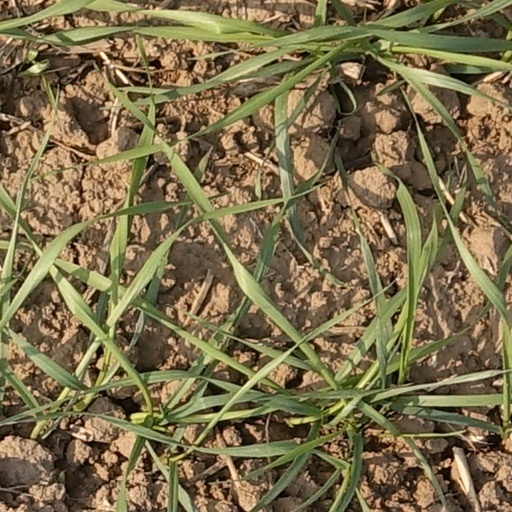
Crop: wheat